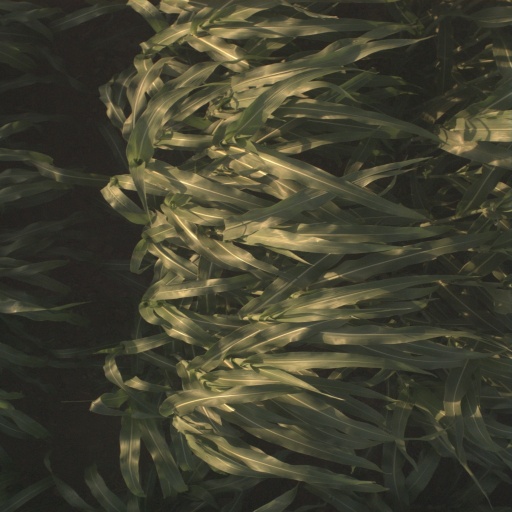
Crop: sorghum